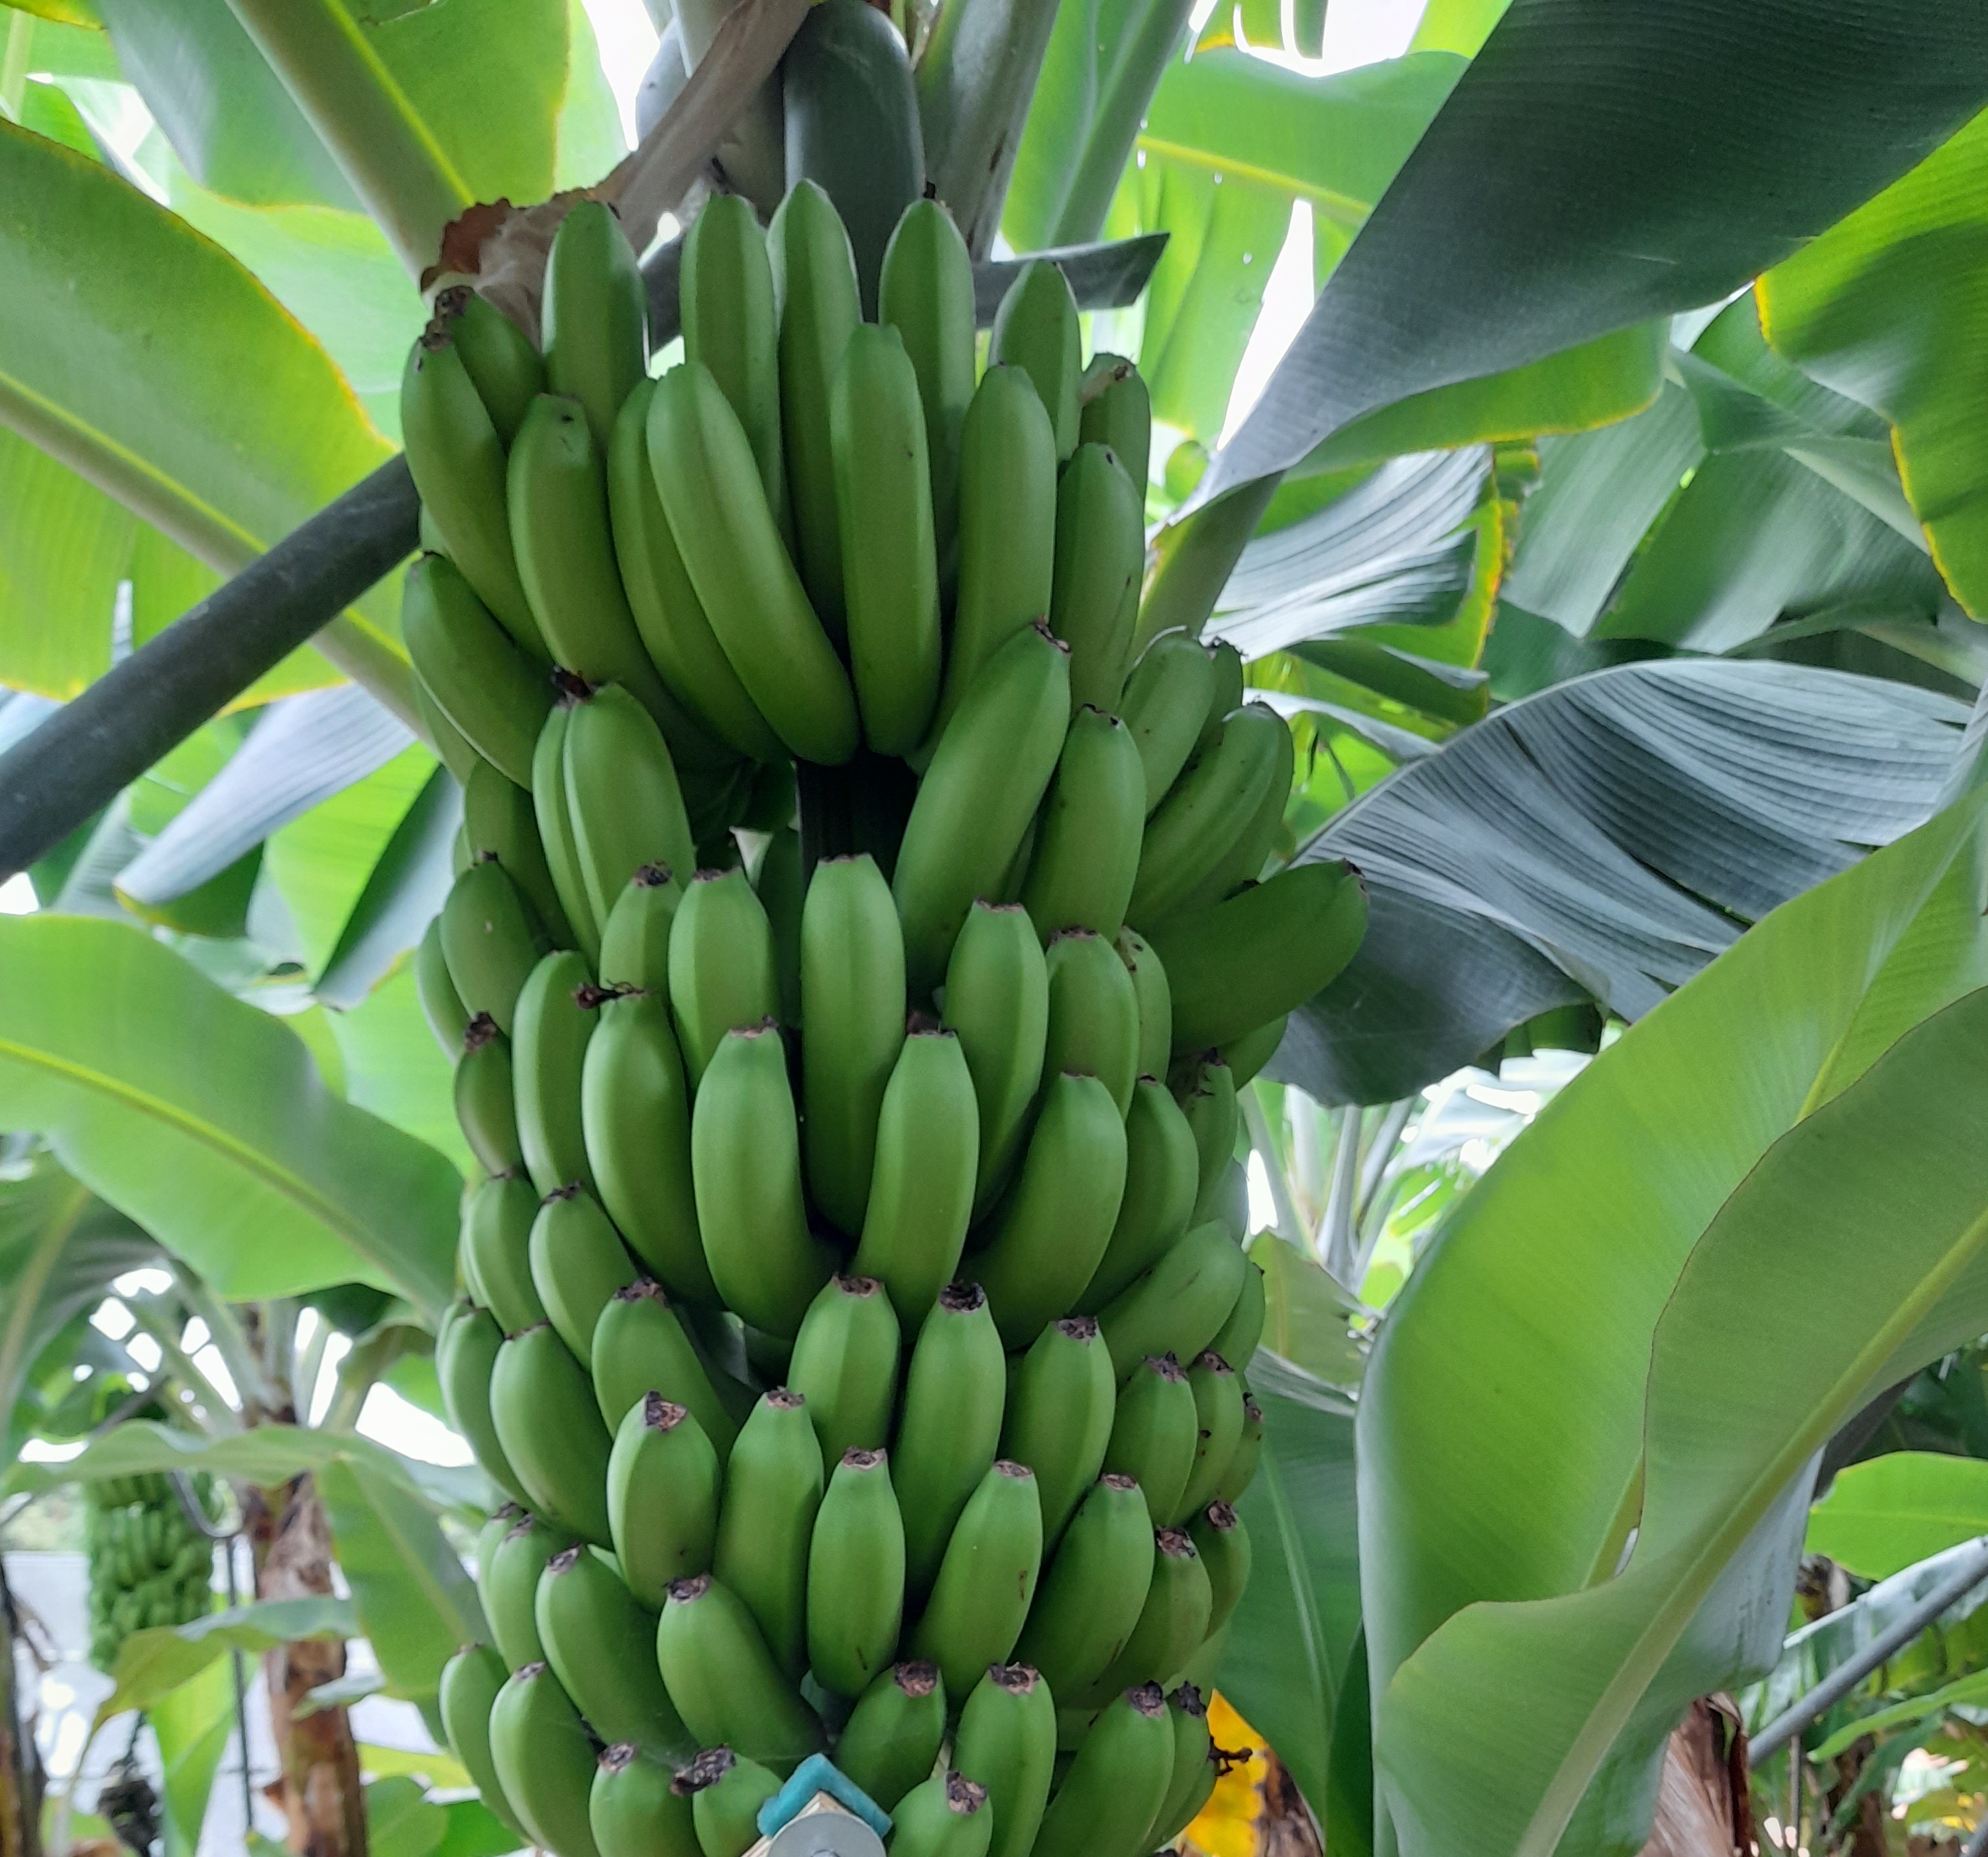
Label: Cut